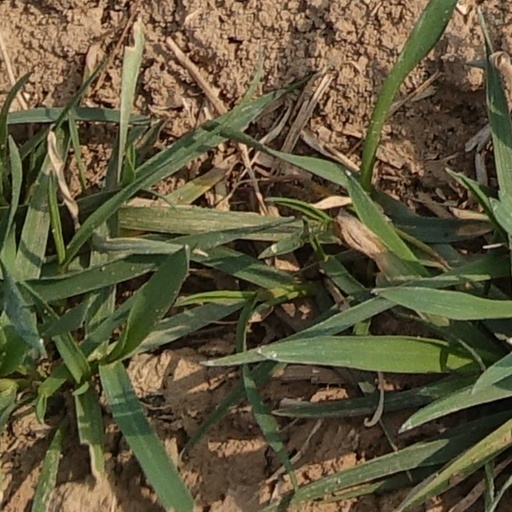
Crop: wheat